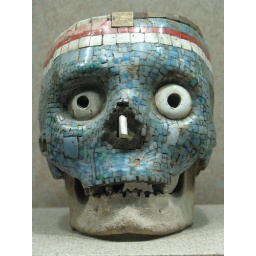
There is a similar obsidian and green stone representation in the British Museum.